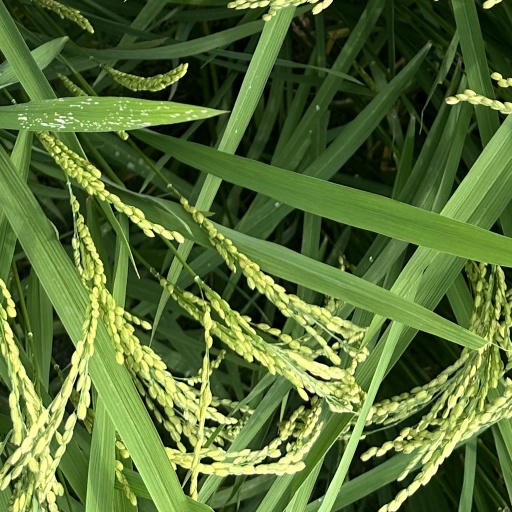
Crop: rice